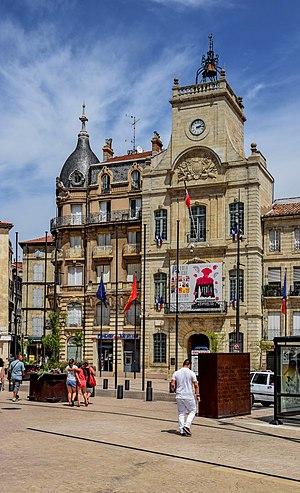
Hôtel de ville de Béziers, Hérault, FrancePolski: Ratusz miasta Béziers, departament Hérault, Francja This building is indexed in the Base Mérimée, a database of architectural heritage maintained by the French Ministry of Culture,